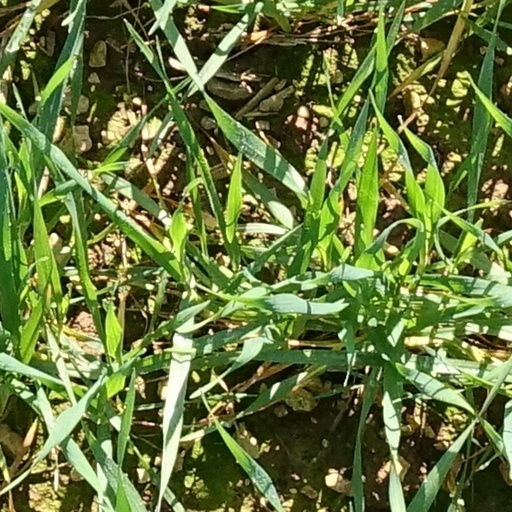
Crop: wheat